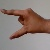
The image shows a hand gesture representing the letter 'Z' in Indian Sign Language.